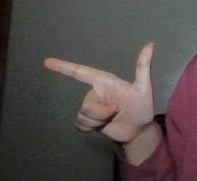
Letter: yaa